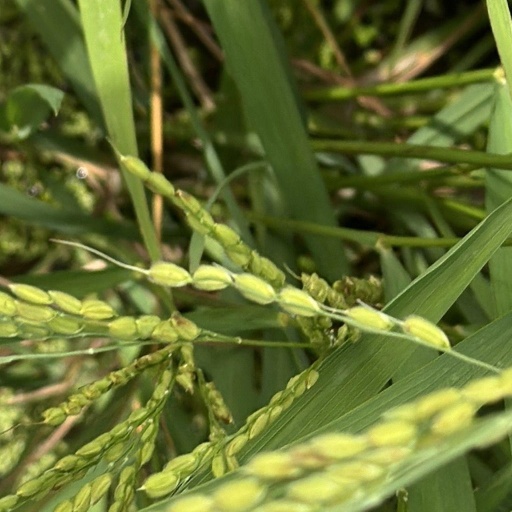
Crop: rice